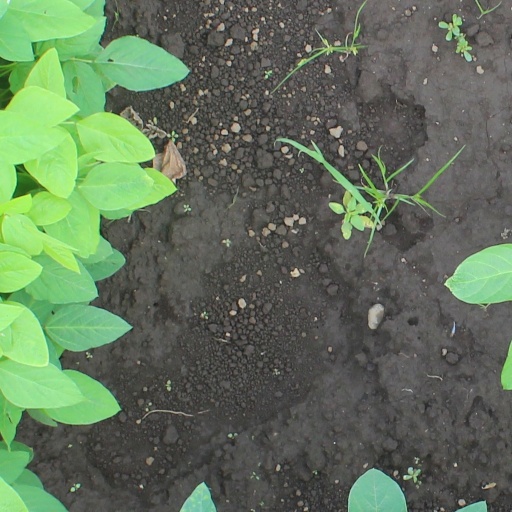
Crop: soybean